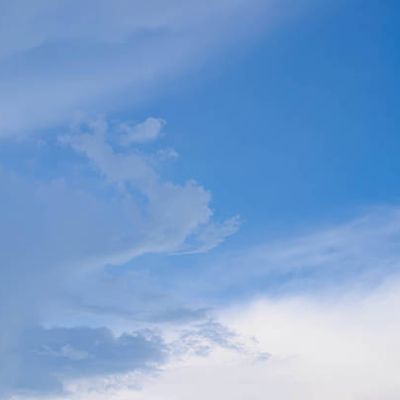
Cloud type: Cirrostratus (Cs)